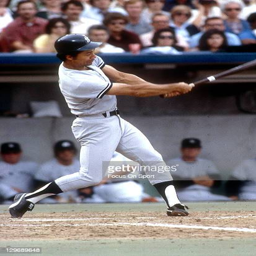
baseball player bats during a baseball game